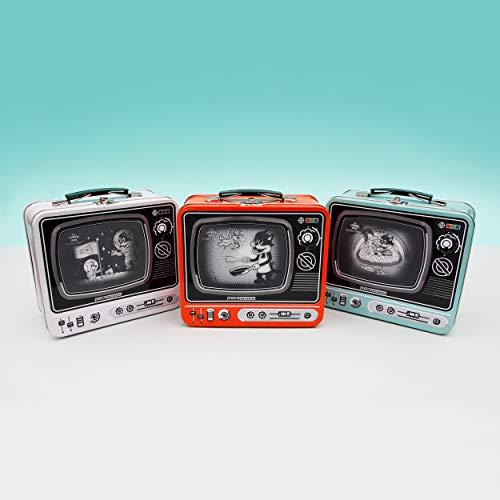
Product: Suck UK TV Lunch Box I Food Storage Containers I Kitchen Organization & Storage I Lunch Boxes For Kids I Toy Storage I Bento Box I – Beach Holiday, Blue, One Size
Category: Home & Kitchen | Kitchen & Dining | Storage & Organization | Travel & To-Go Food Containers | Lunch Boxes
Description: Portable metal lunch bag and storage box in the style of a cool retro TV set.
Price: $18.48
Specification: ProductDimensions:3.9x8.1x7.7inches|ItemWeight:13.3ounces|ShippingWeight:15.5ounces(Viewshippingratesandpolicies)|Manufacturer:SUCKUK|ASIN:B07P8QPXQX|Itemmodelnumber:SKLUNCHTV3